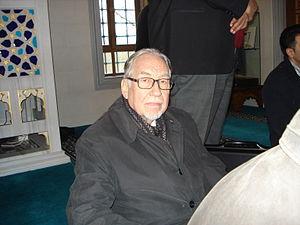
Murad Wilfried Hofmann est un musulman, diplomate, écrivain et avocat allemand.